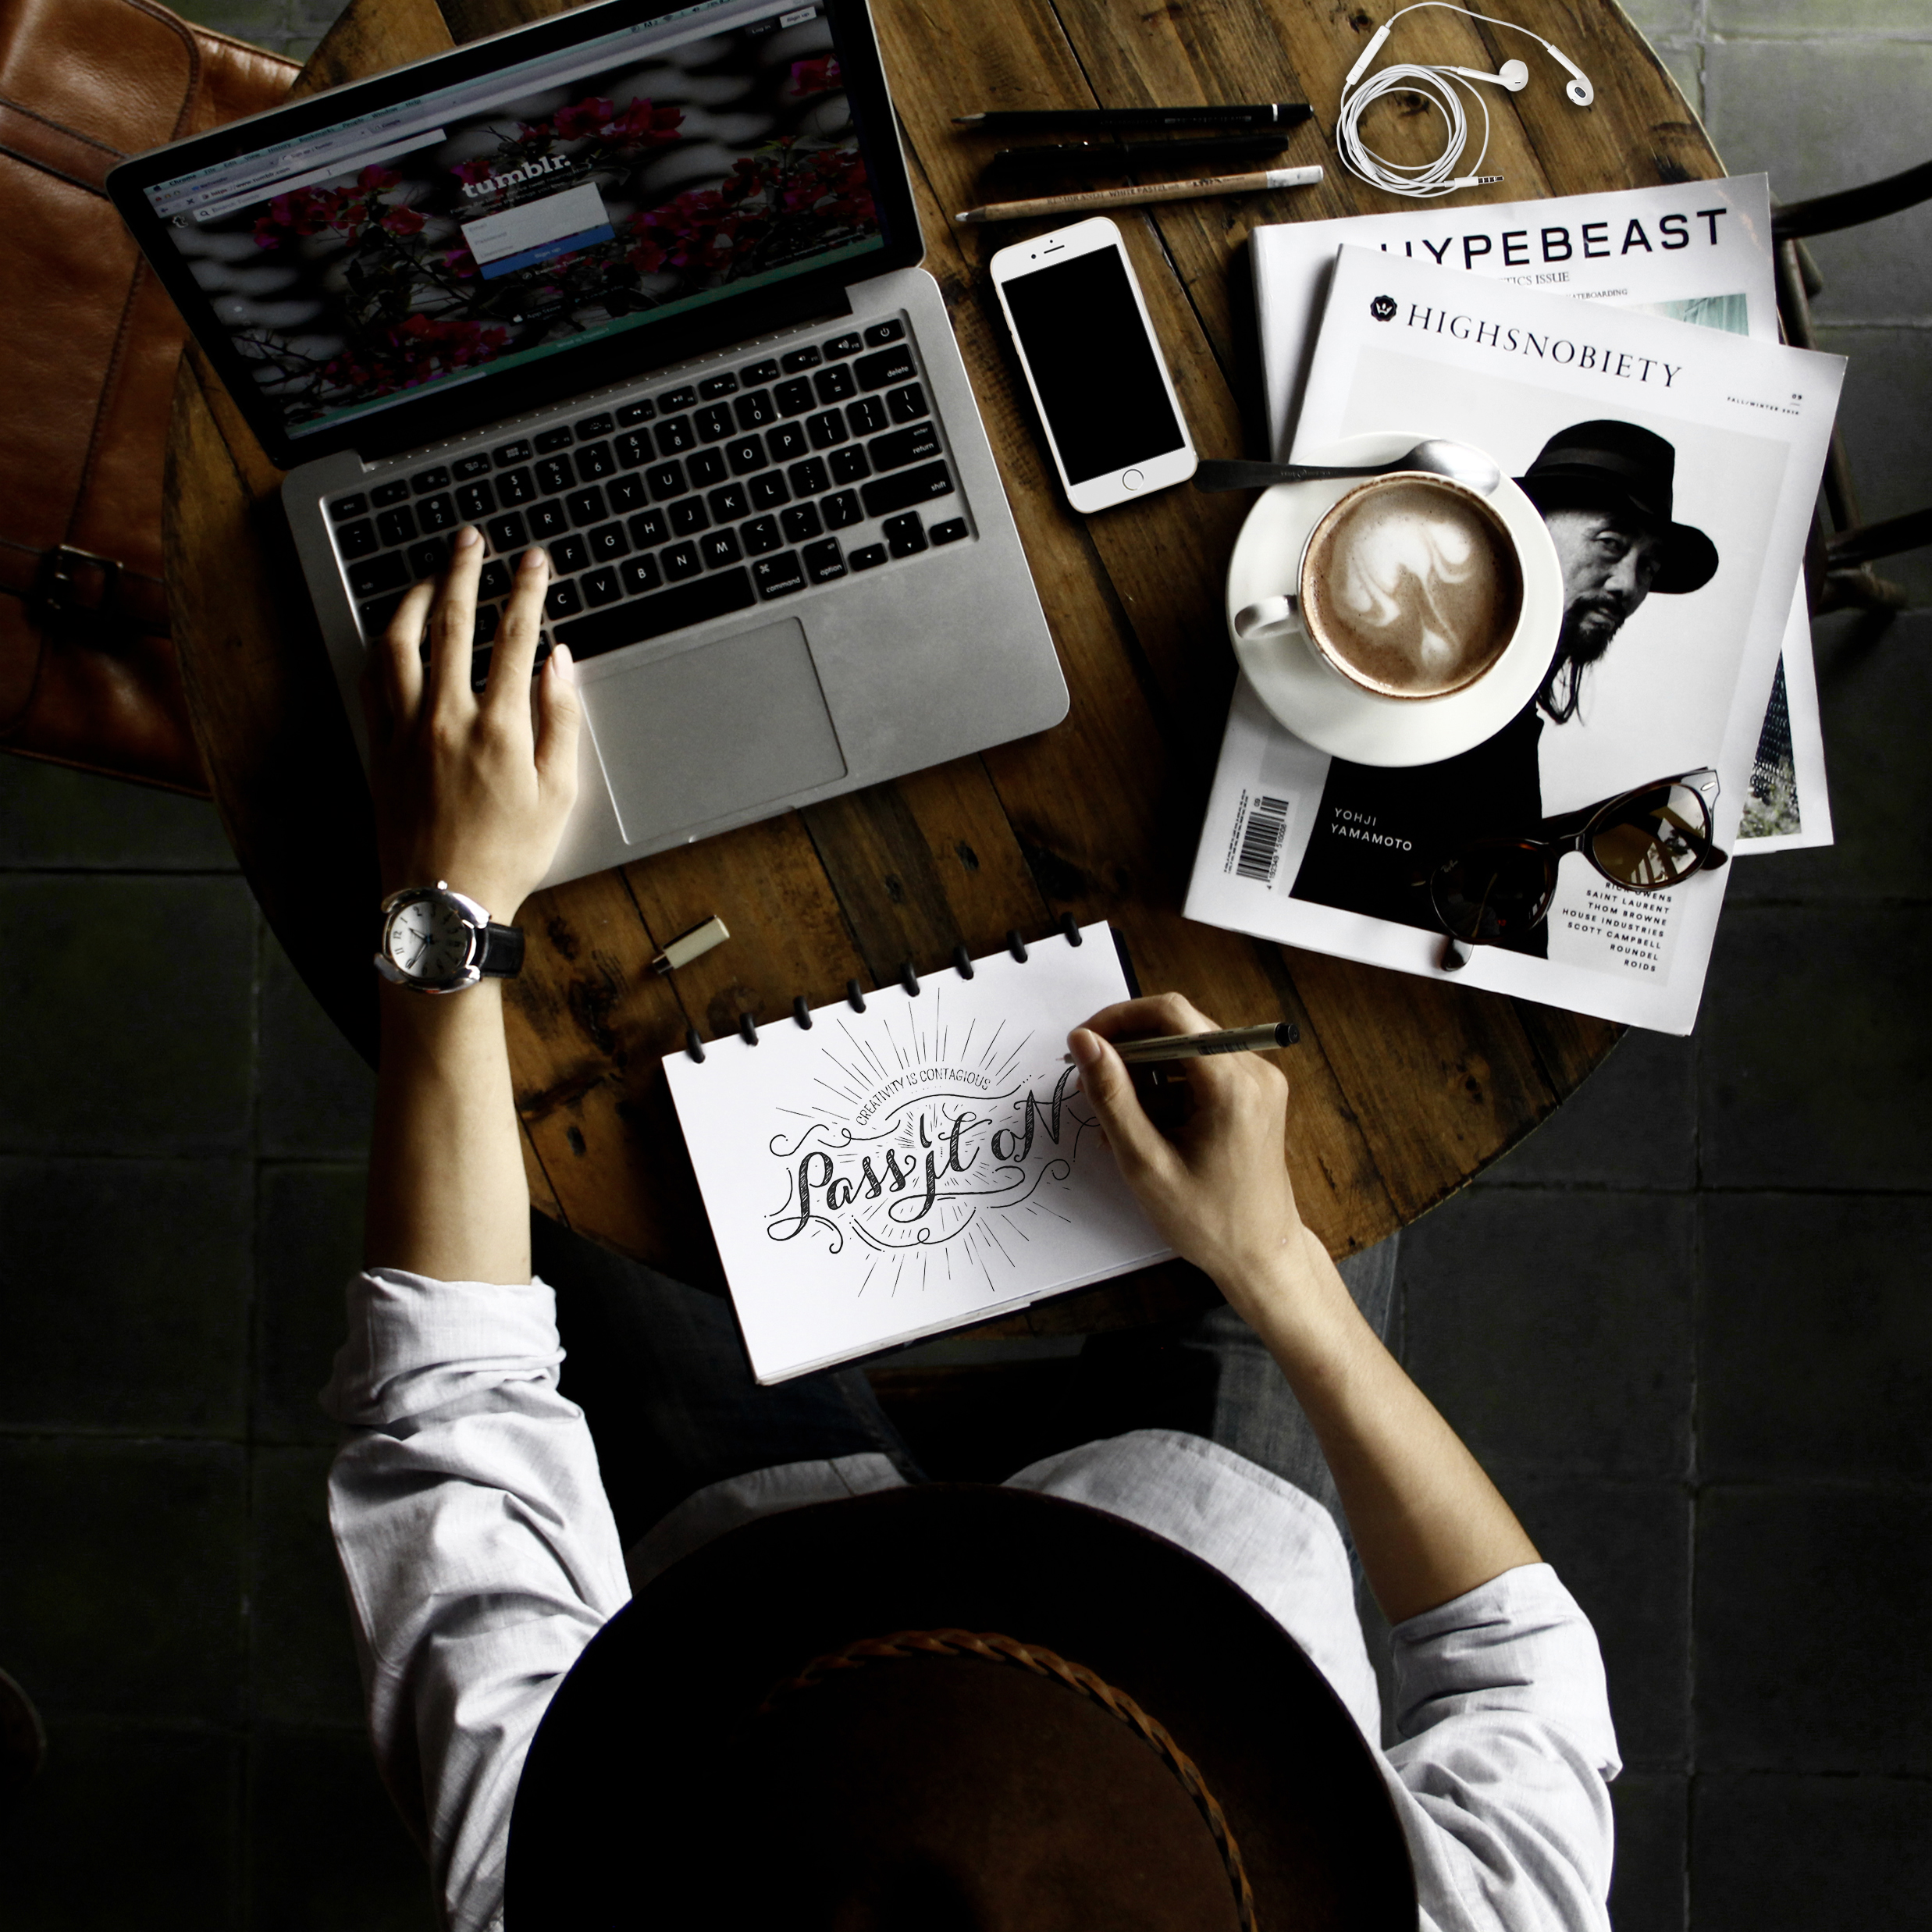
laptop, desk, computer, writing, man, working, creative, coffee, photography, advertising, male, cappuccino, typography, artist, lifestyle, designer, flatlay, art, macbook pro, creativity, design, photograph, magazines, image, calligraphy, tumblr, quotes, sense, hand lettering, highsnobiety